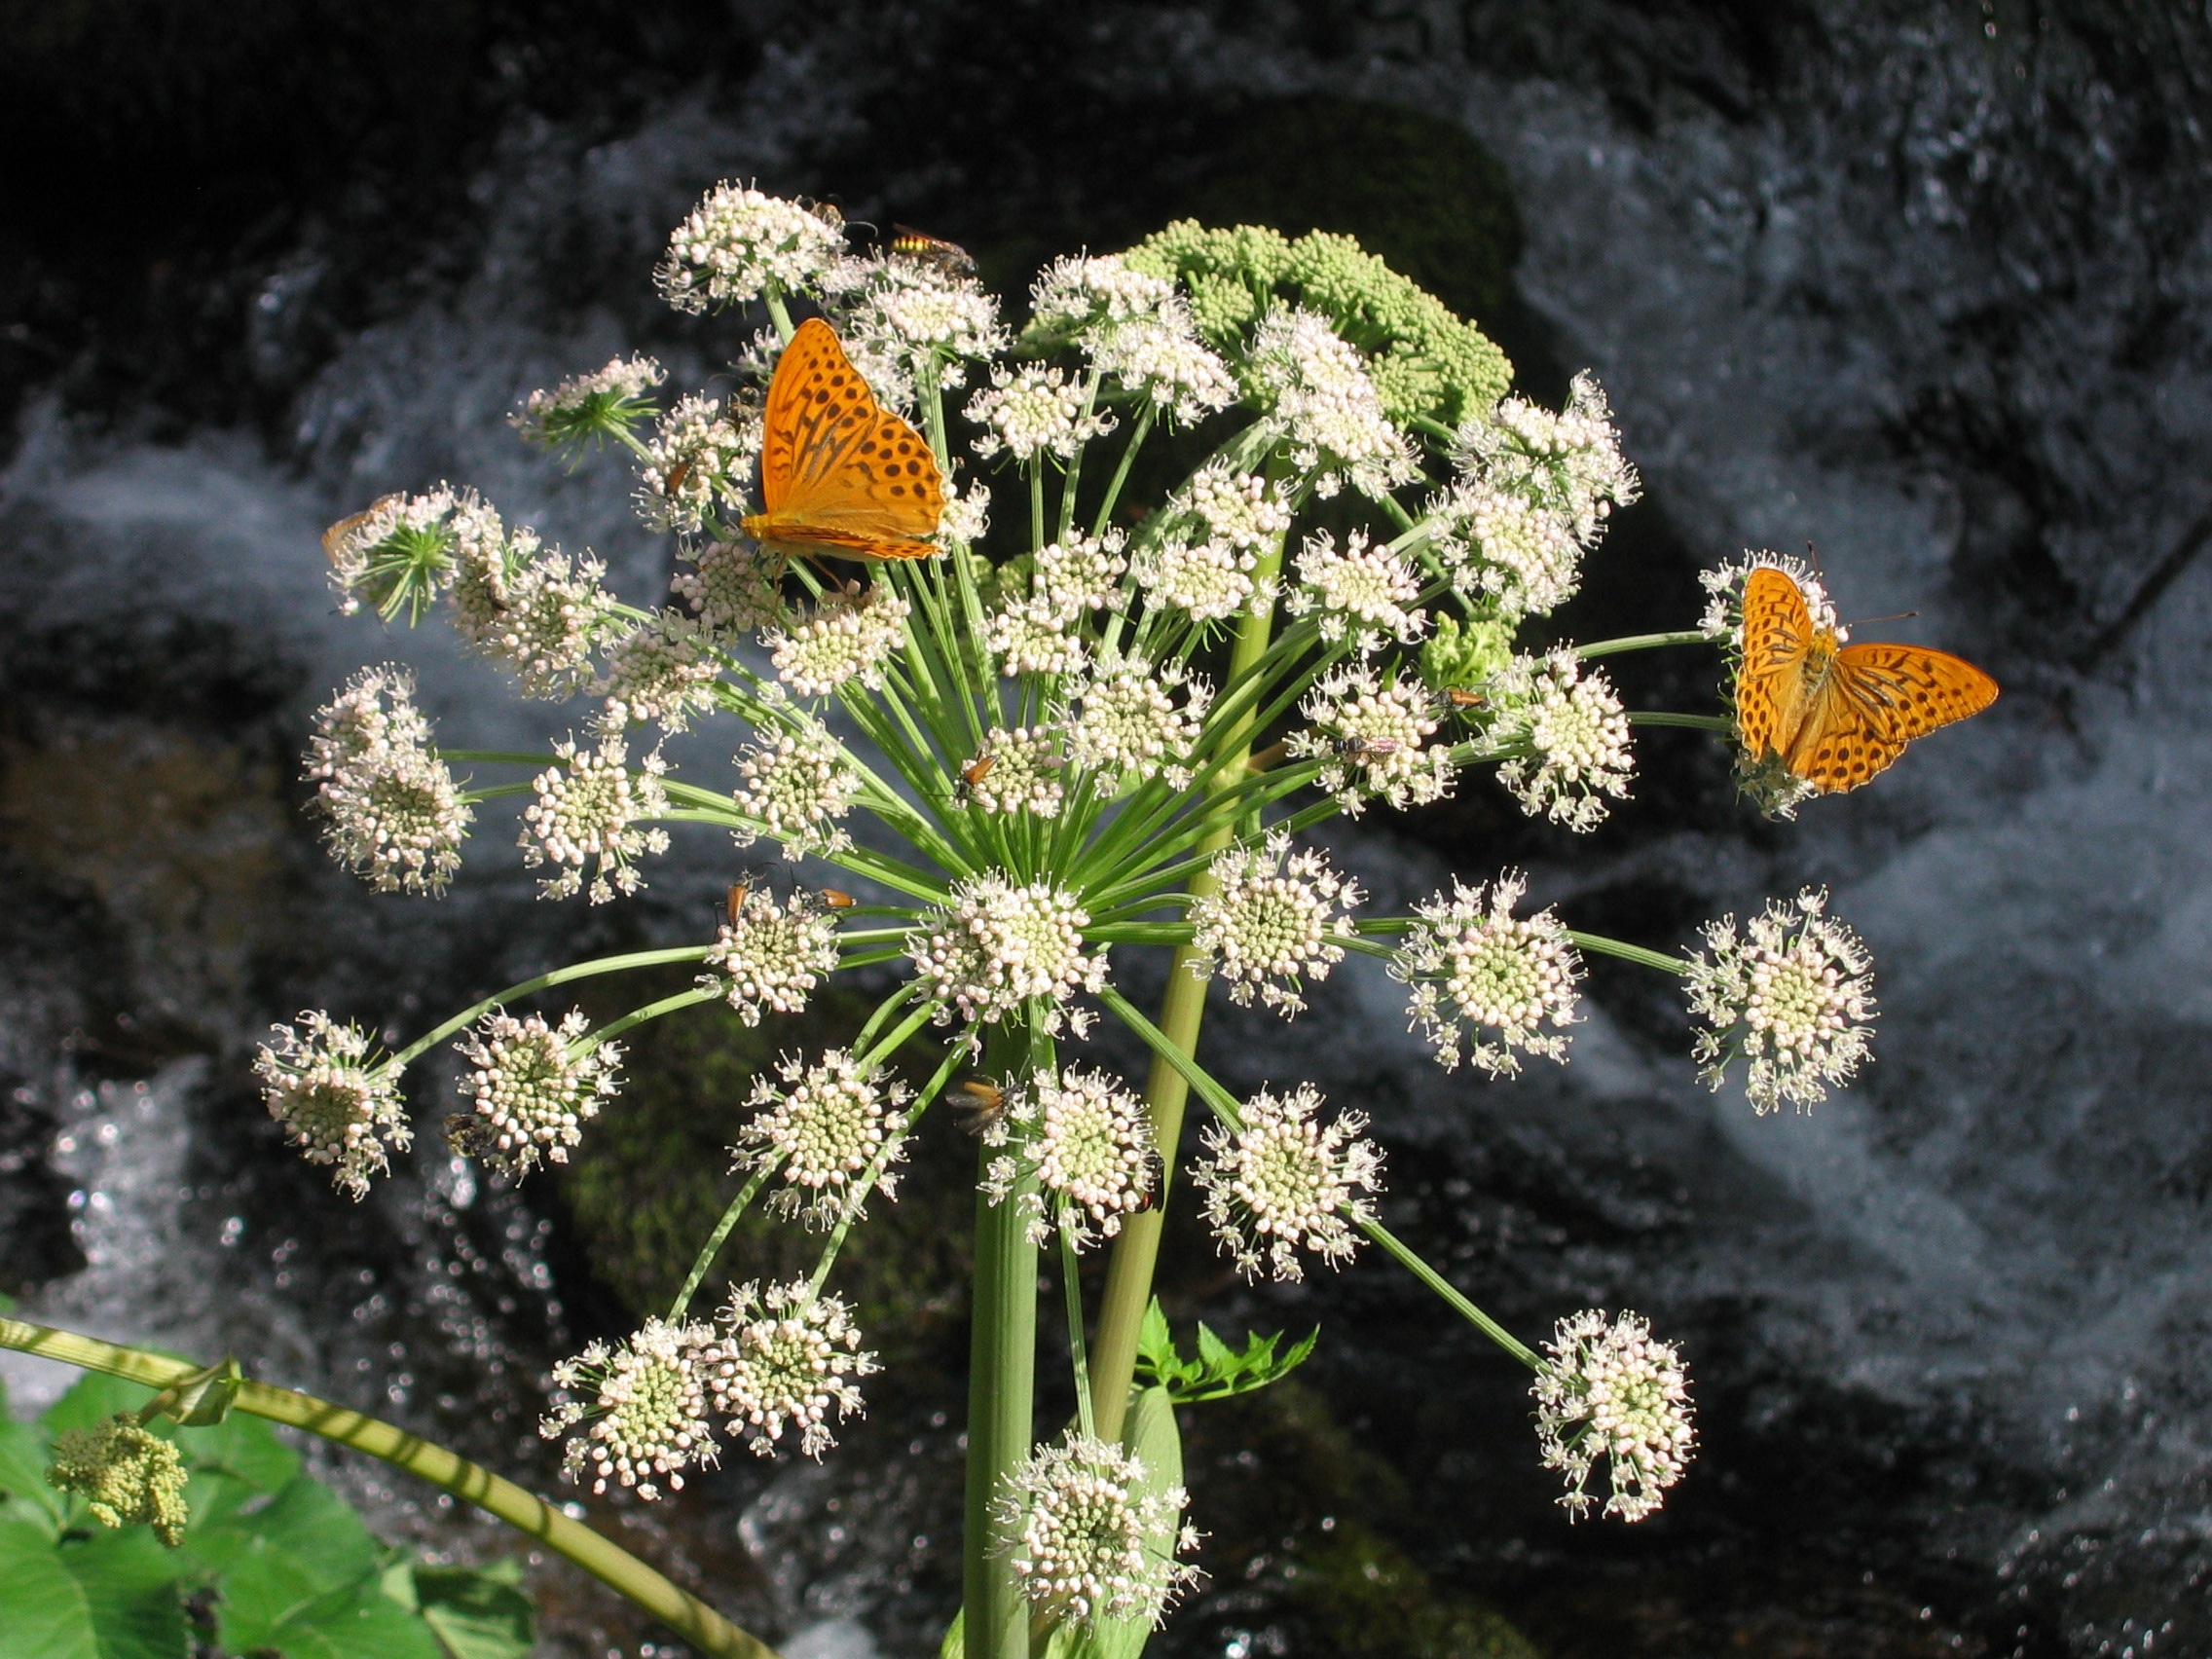
nature, blossom, plant, flower, produce, insect, macro, botany, butterfly, flora, fauna, invertebrate, wildflower, floristry, macro photography, flowering plant, land plant